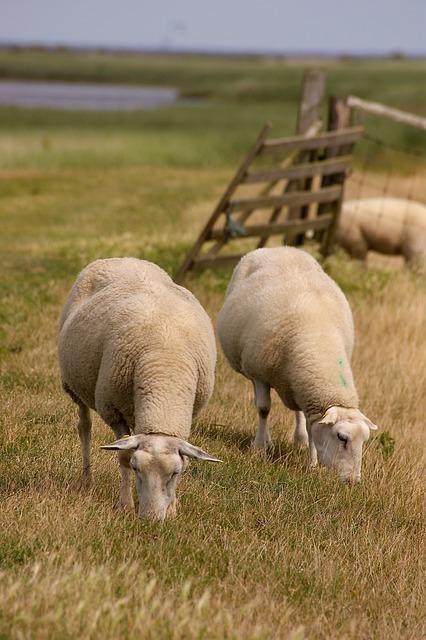
sheep